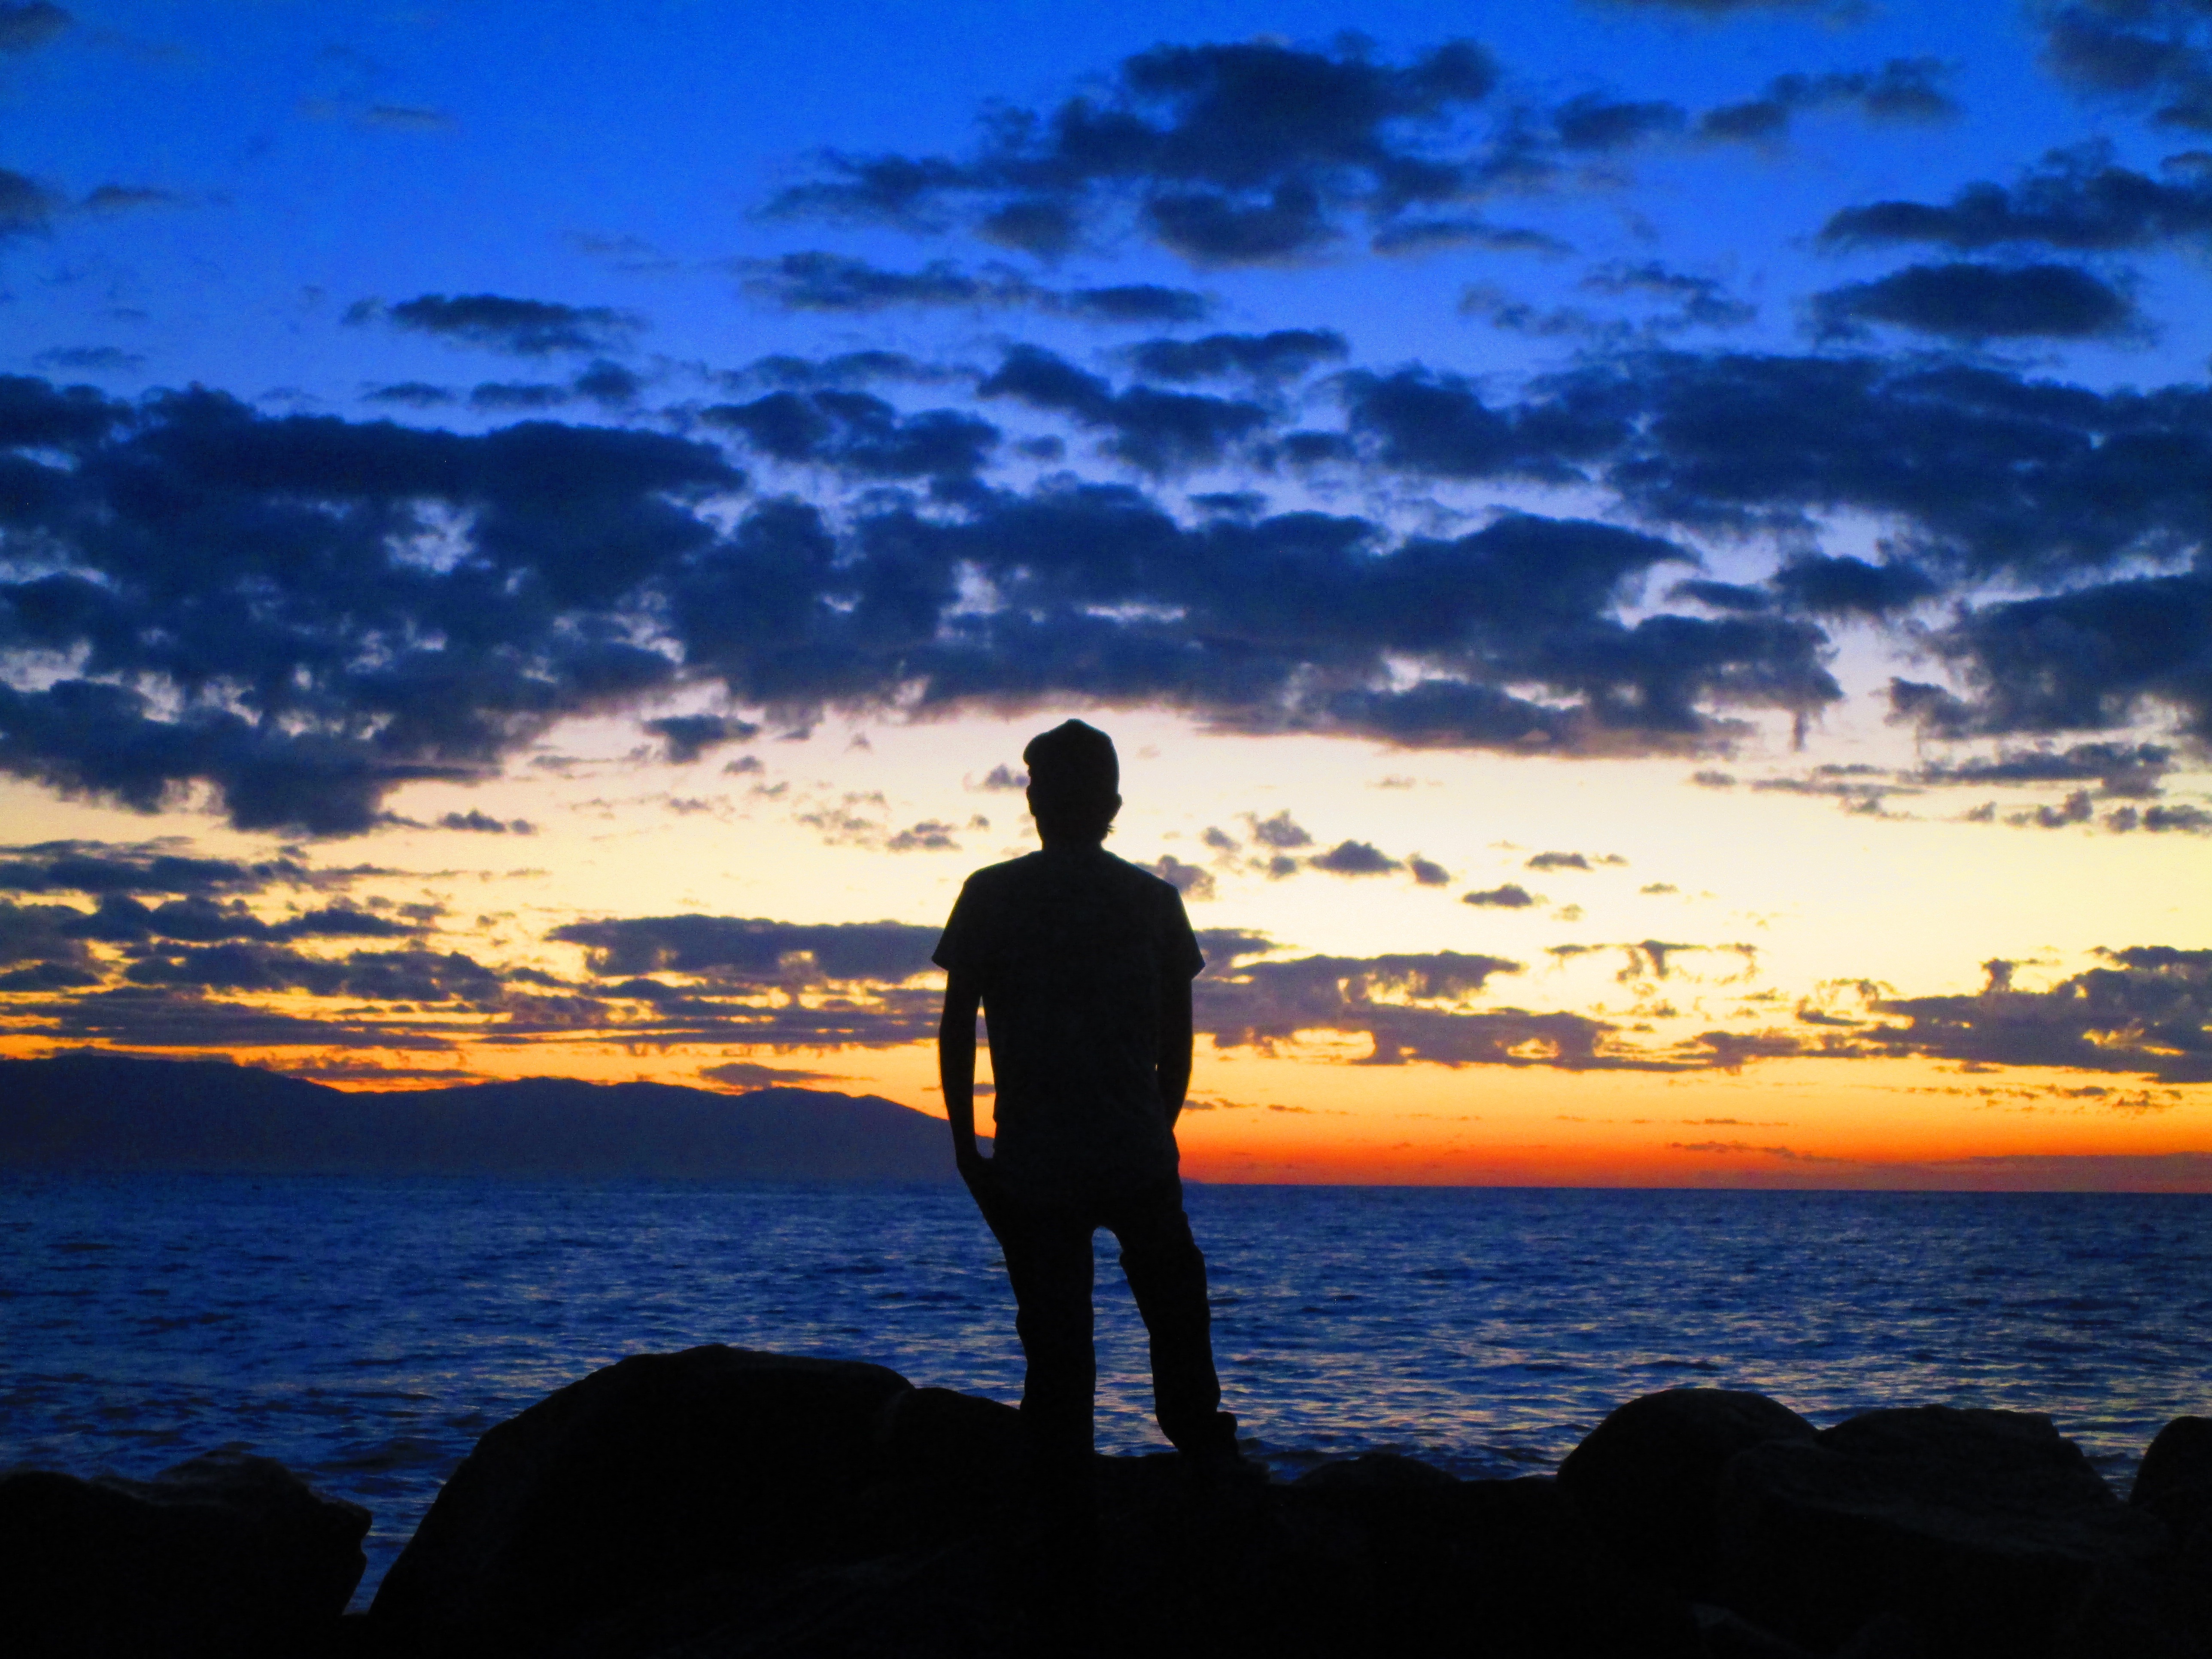
beach, sea, coast, ocean, horizon, silhouette, cloud, sky, sunrise, sunset, shore, wave, dawn, dusk, evening, mexico, afterglow, puerto vallarta